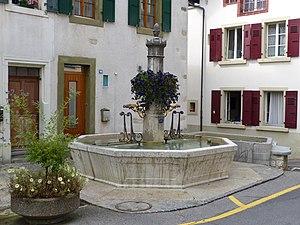
Fontaine dans le village de Riex.